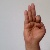
The image shows a hand gesture representing the letter 'F' in Indian Sign Language.